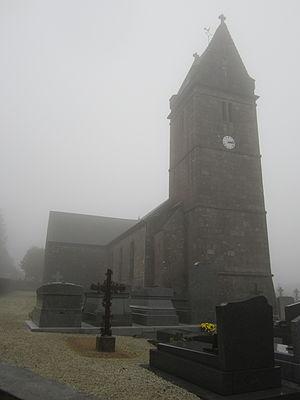
Saint-Michel-de-Montjoie, Manche
Saint-Michel-de-Montjoie est une commune française, située dans le département de la Manche en région Normandie, peuplée de 314 habitants.